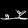
Label: Sandal